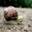
Label: snail